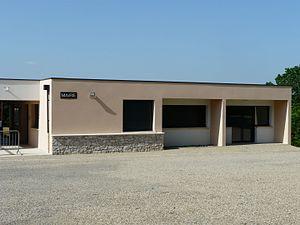
La mairie de Calignac, Lot-et-Garonne, France.
Calignac est une commune du Sud-Ouest de la France, située dans le département de Lot-et-Garonne, en région Nouvelle-Aquitaine.